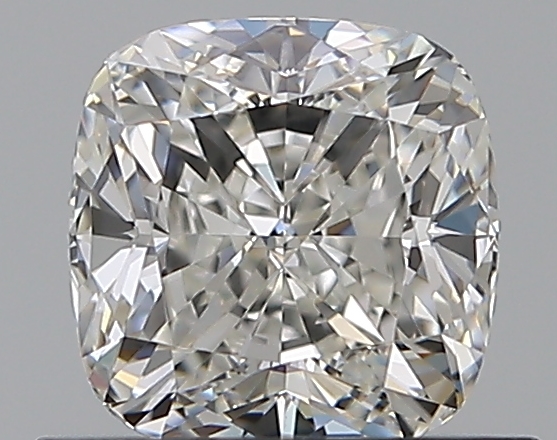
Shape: cushion
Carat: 0.75
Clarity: VVS1
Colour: G
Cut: EX
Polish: EX
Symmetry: EX
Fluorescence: F
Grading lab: GIA
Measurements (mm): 5.07 x 5.01 x 3.47